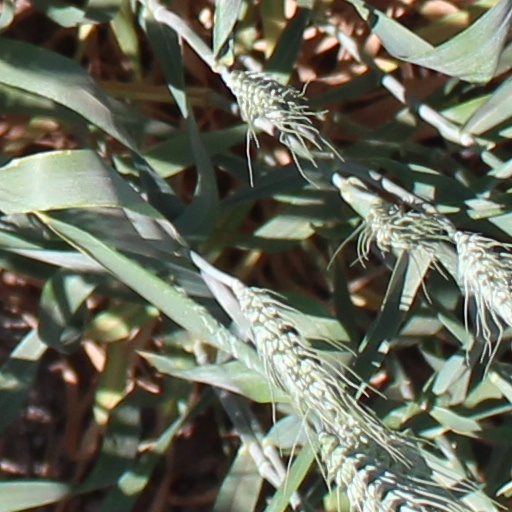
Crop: wheat